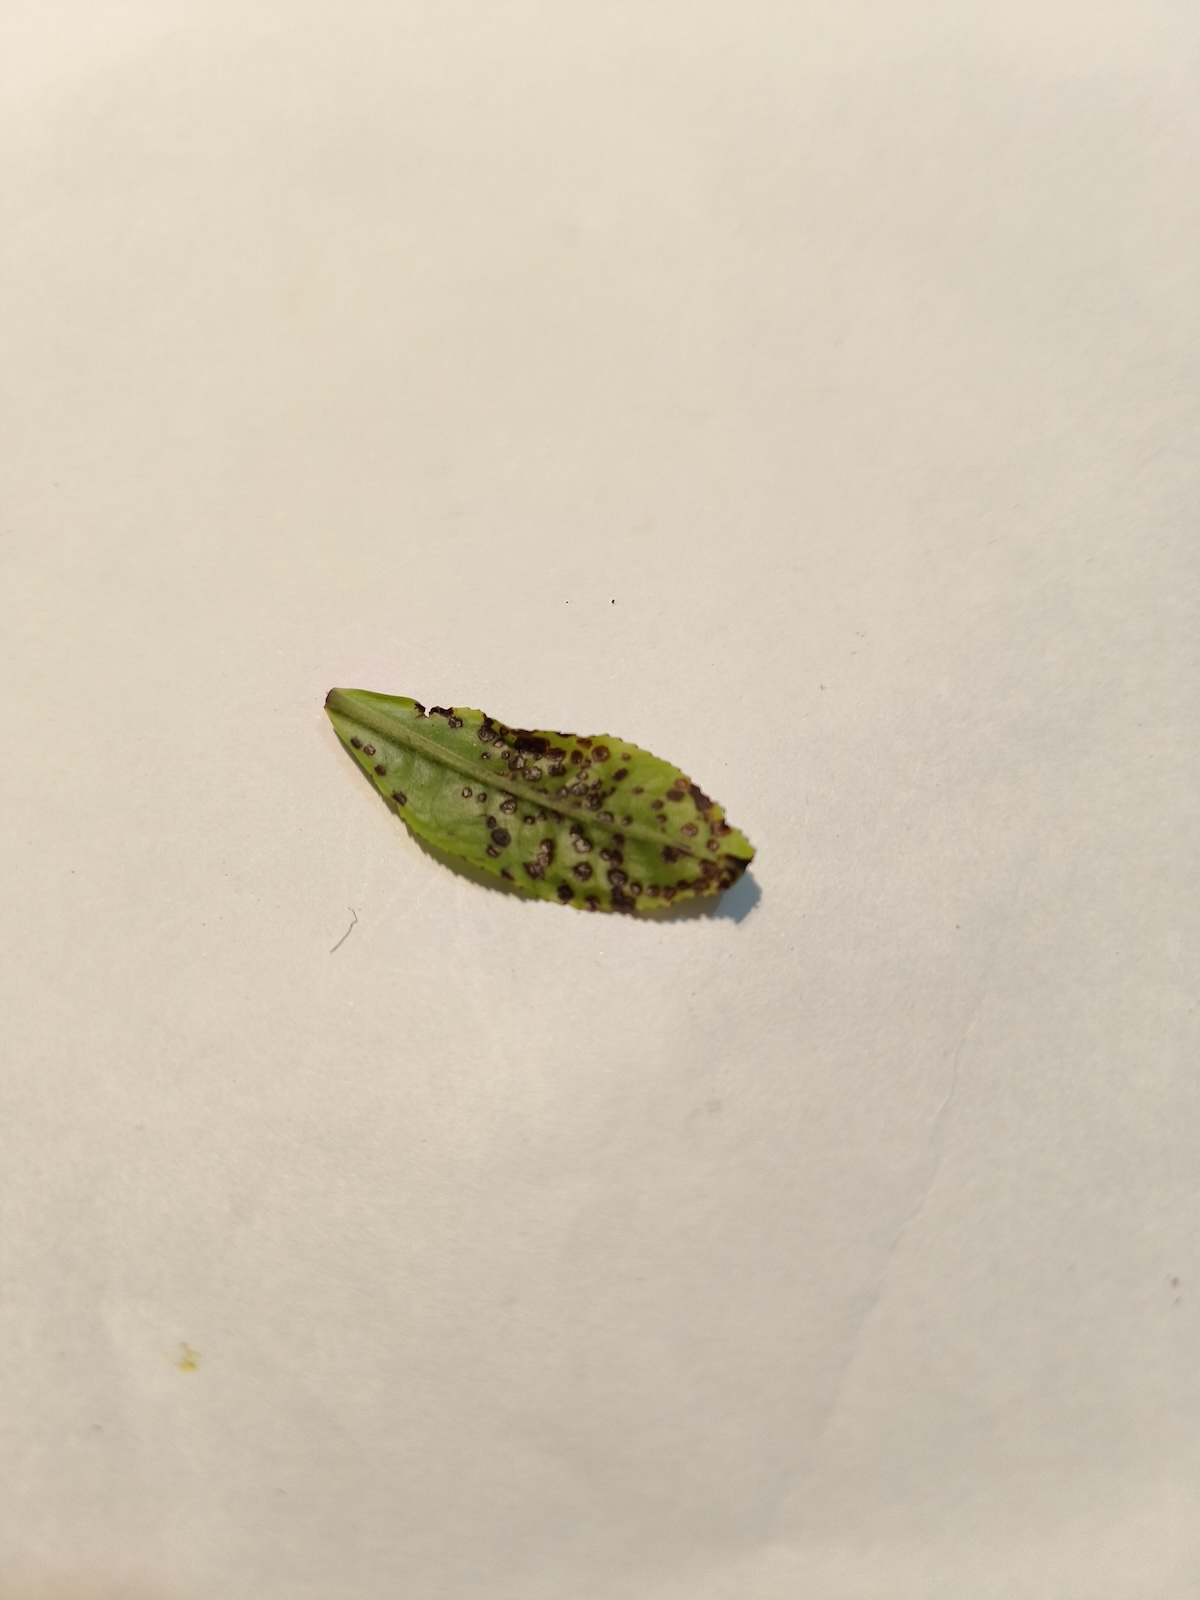
Label: Helopeltis